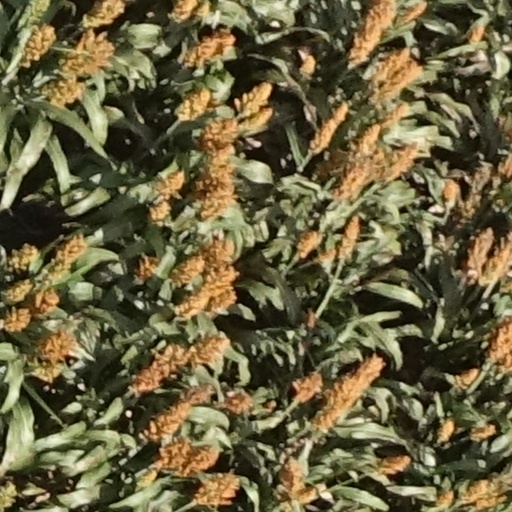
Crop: sorghum